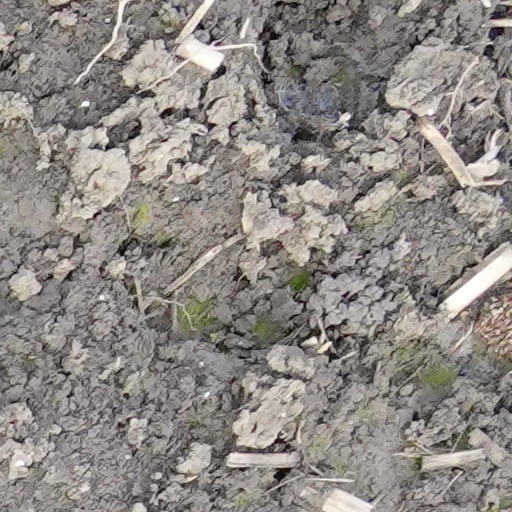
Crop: wheat